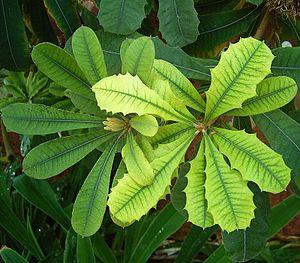
La chlorose des végétaux est une décoloration plus ou moins prononcée des feuilles, due à un manque de chlorophylle.